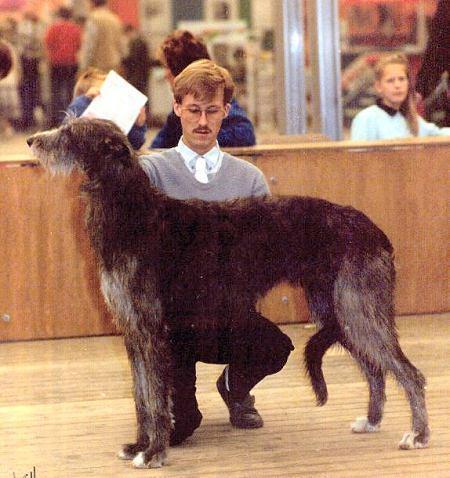
Scottish_deerhound